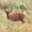
Label: deer